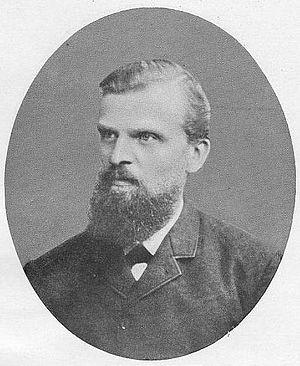
Georg Kaibel est un philologue classique allemand et helléniste. C'est une autorité de son époque dans les études grecques, notamment dans le registre de l'épigraphie grecque et des épigrammes, où il est considéré comme posant les bases des études du XXᵉ siècle dans ce domaine.